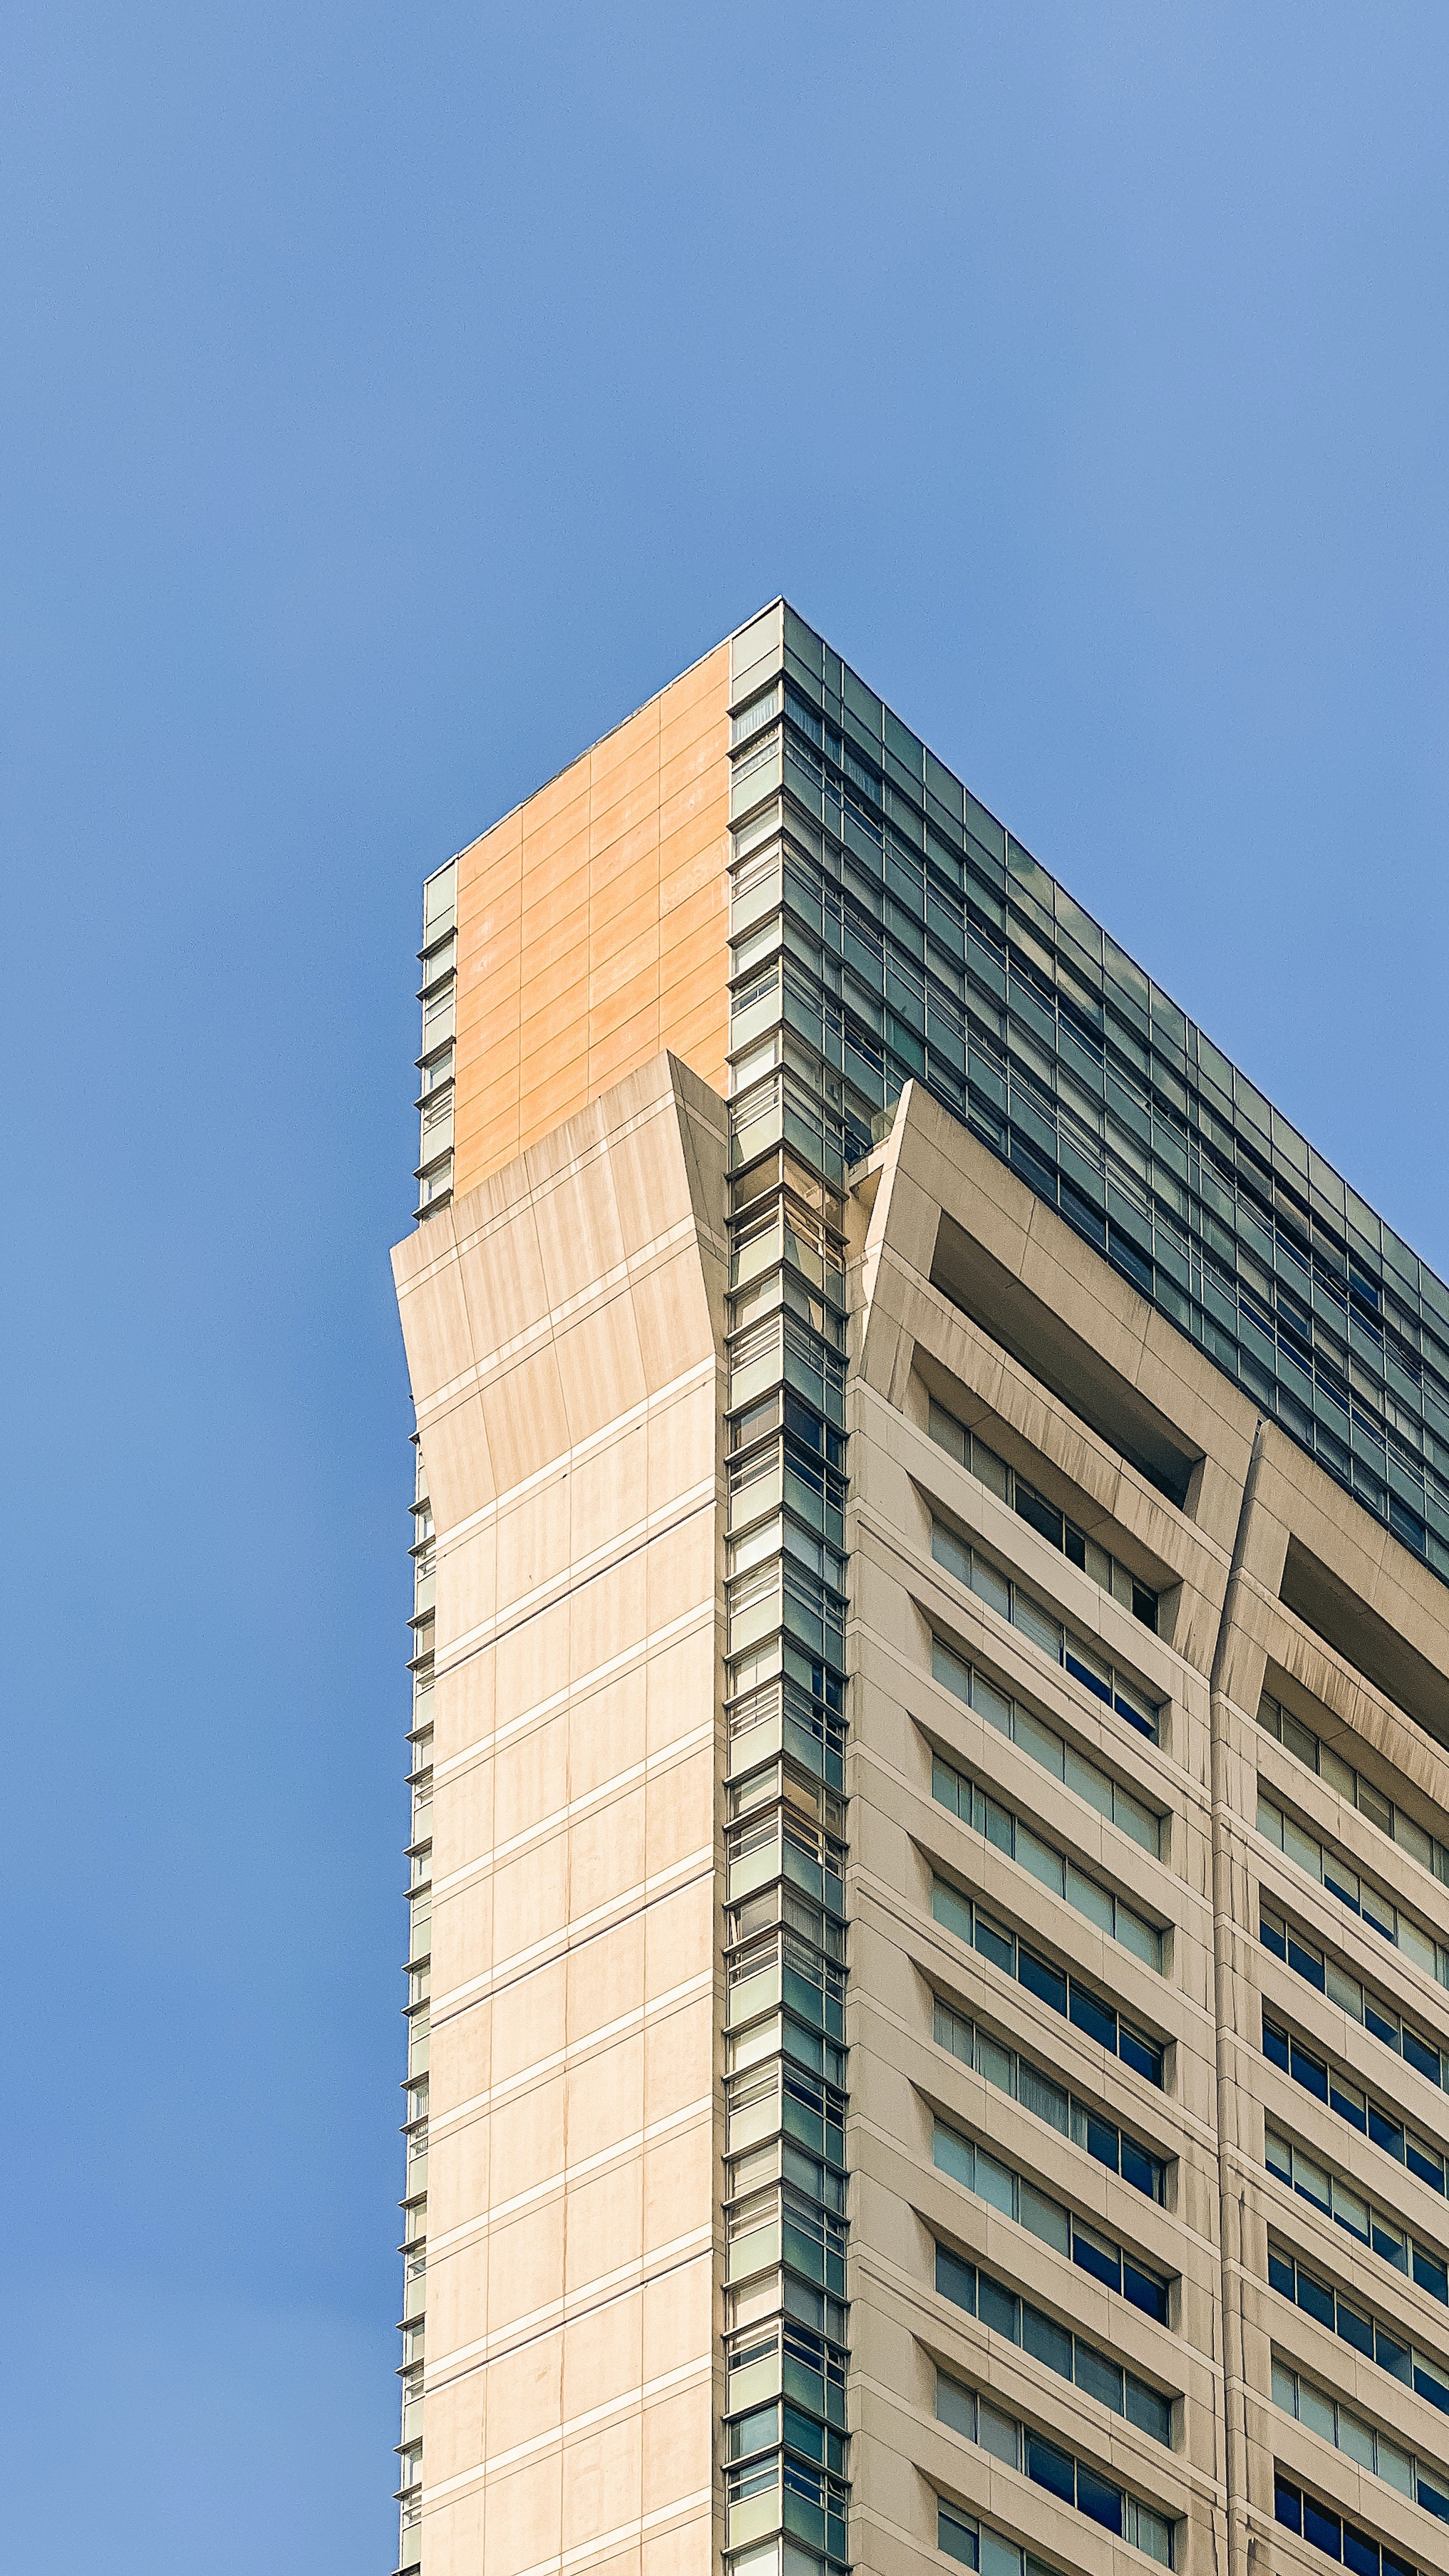
building, sky, skyscraper, tower, urban design, tower block, condominium, rectangle, commercial building, facade, composite material, city, window, symmetry, mixed use, apartment, headquarters, house, downtown, corporate headquarters, daylighting, engineering, company